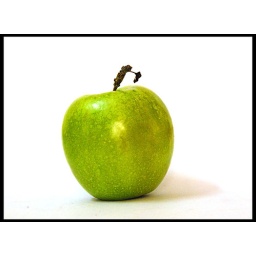
The apple is on the white paper . Tube light and the day light .  Seen in explore 06-March-08 [#400]